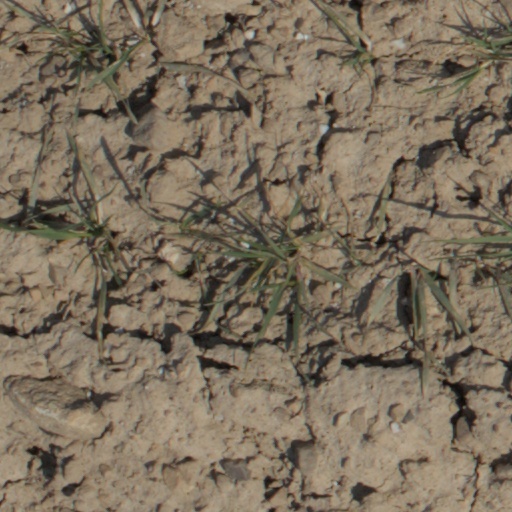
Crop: wheat